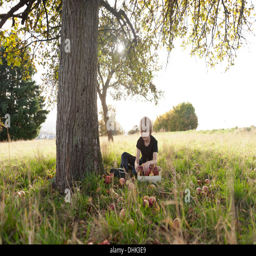
boy sitting under a tree sorting apples